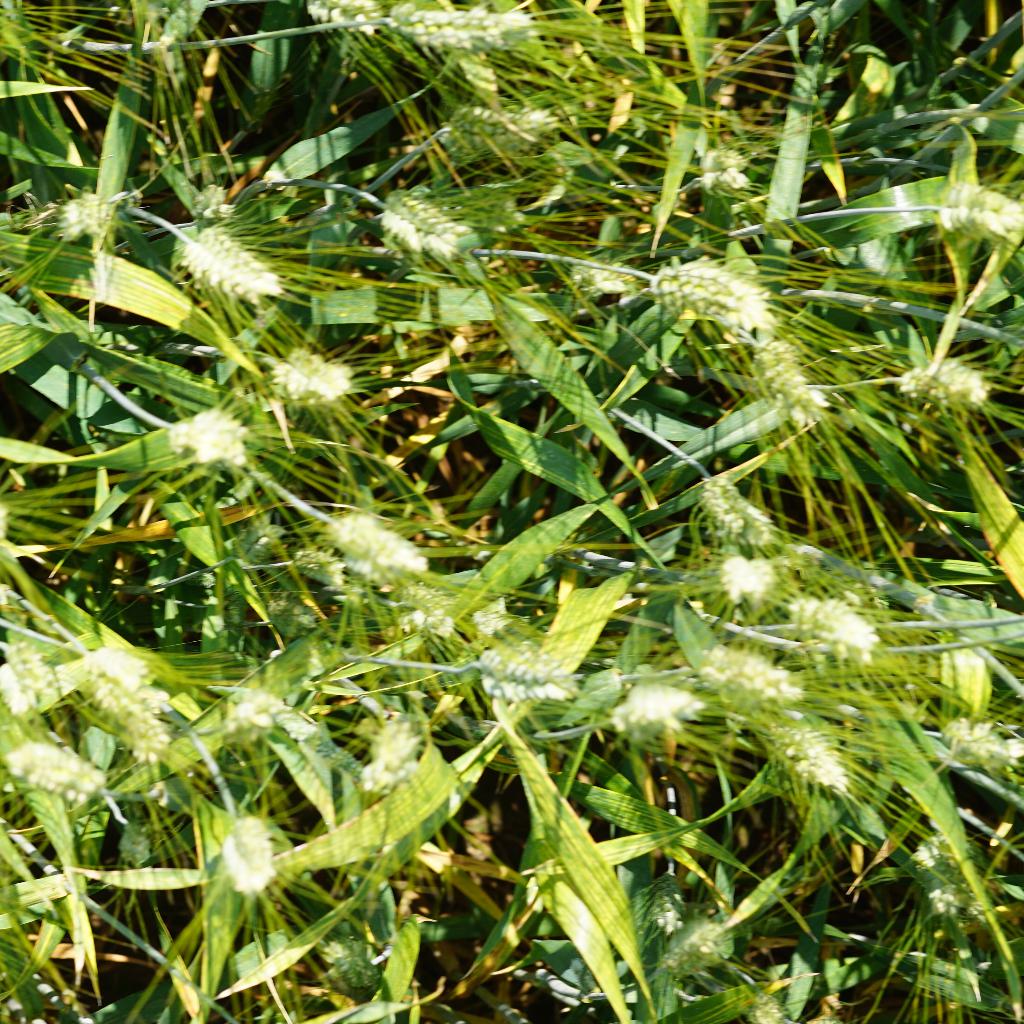
Country: France
Location: Gréoux
Wheat development stage: Filling